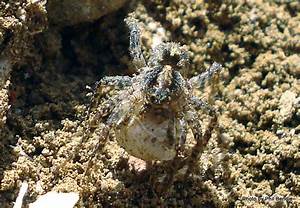
Label: ragno